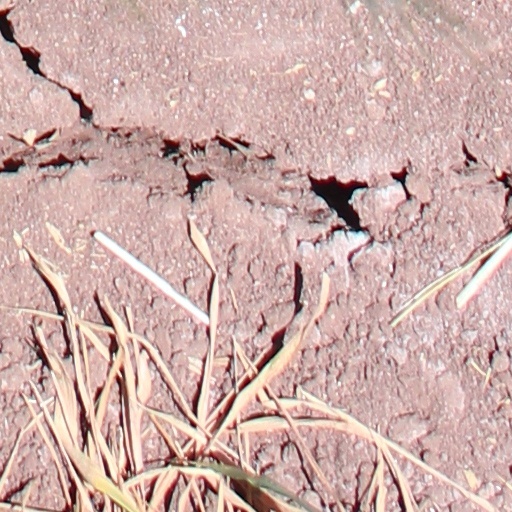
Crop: wheat